Native American tribes in Texas

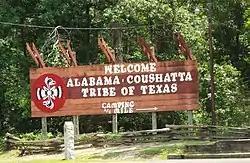
Alabama-Coushatta Tribes of Texas reservation

These three tribes are served by the Southern Plains Regional Office of the U.S. Department of the Interior's Bureau of Indian Affairs located in Anadarko, Oklahoma.